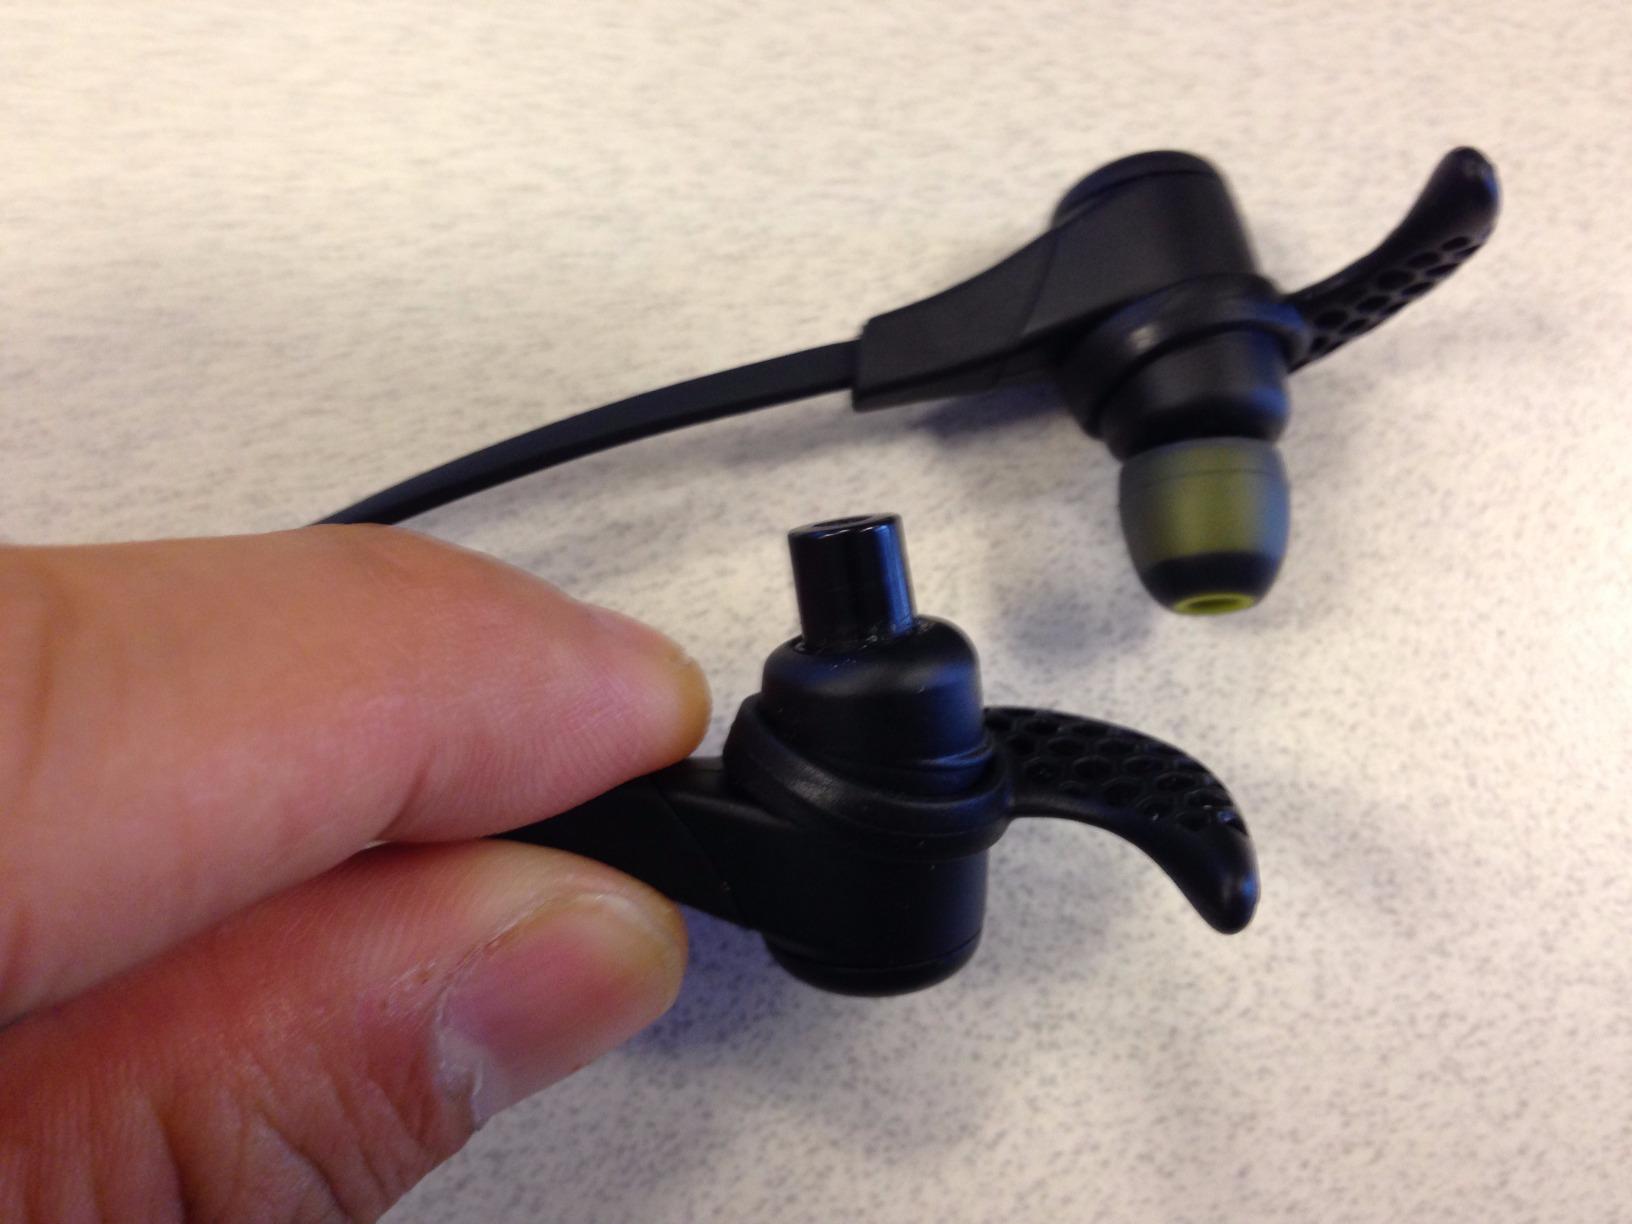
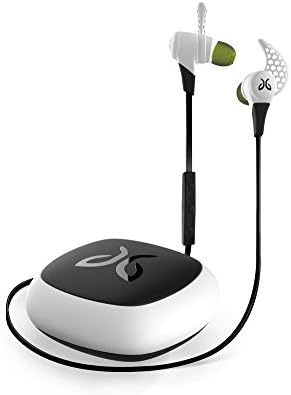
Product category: headphones
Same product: no